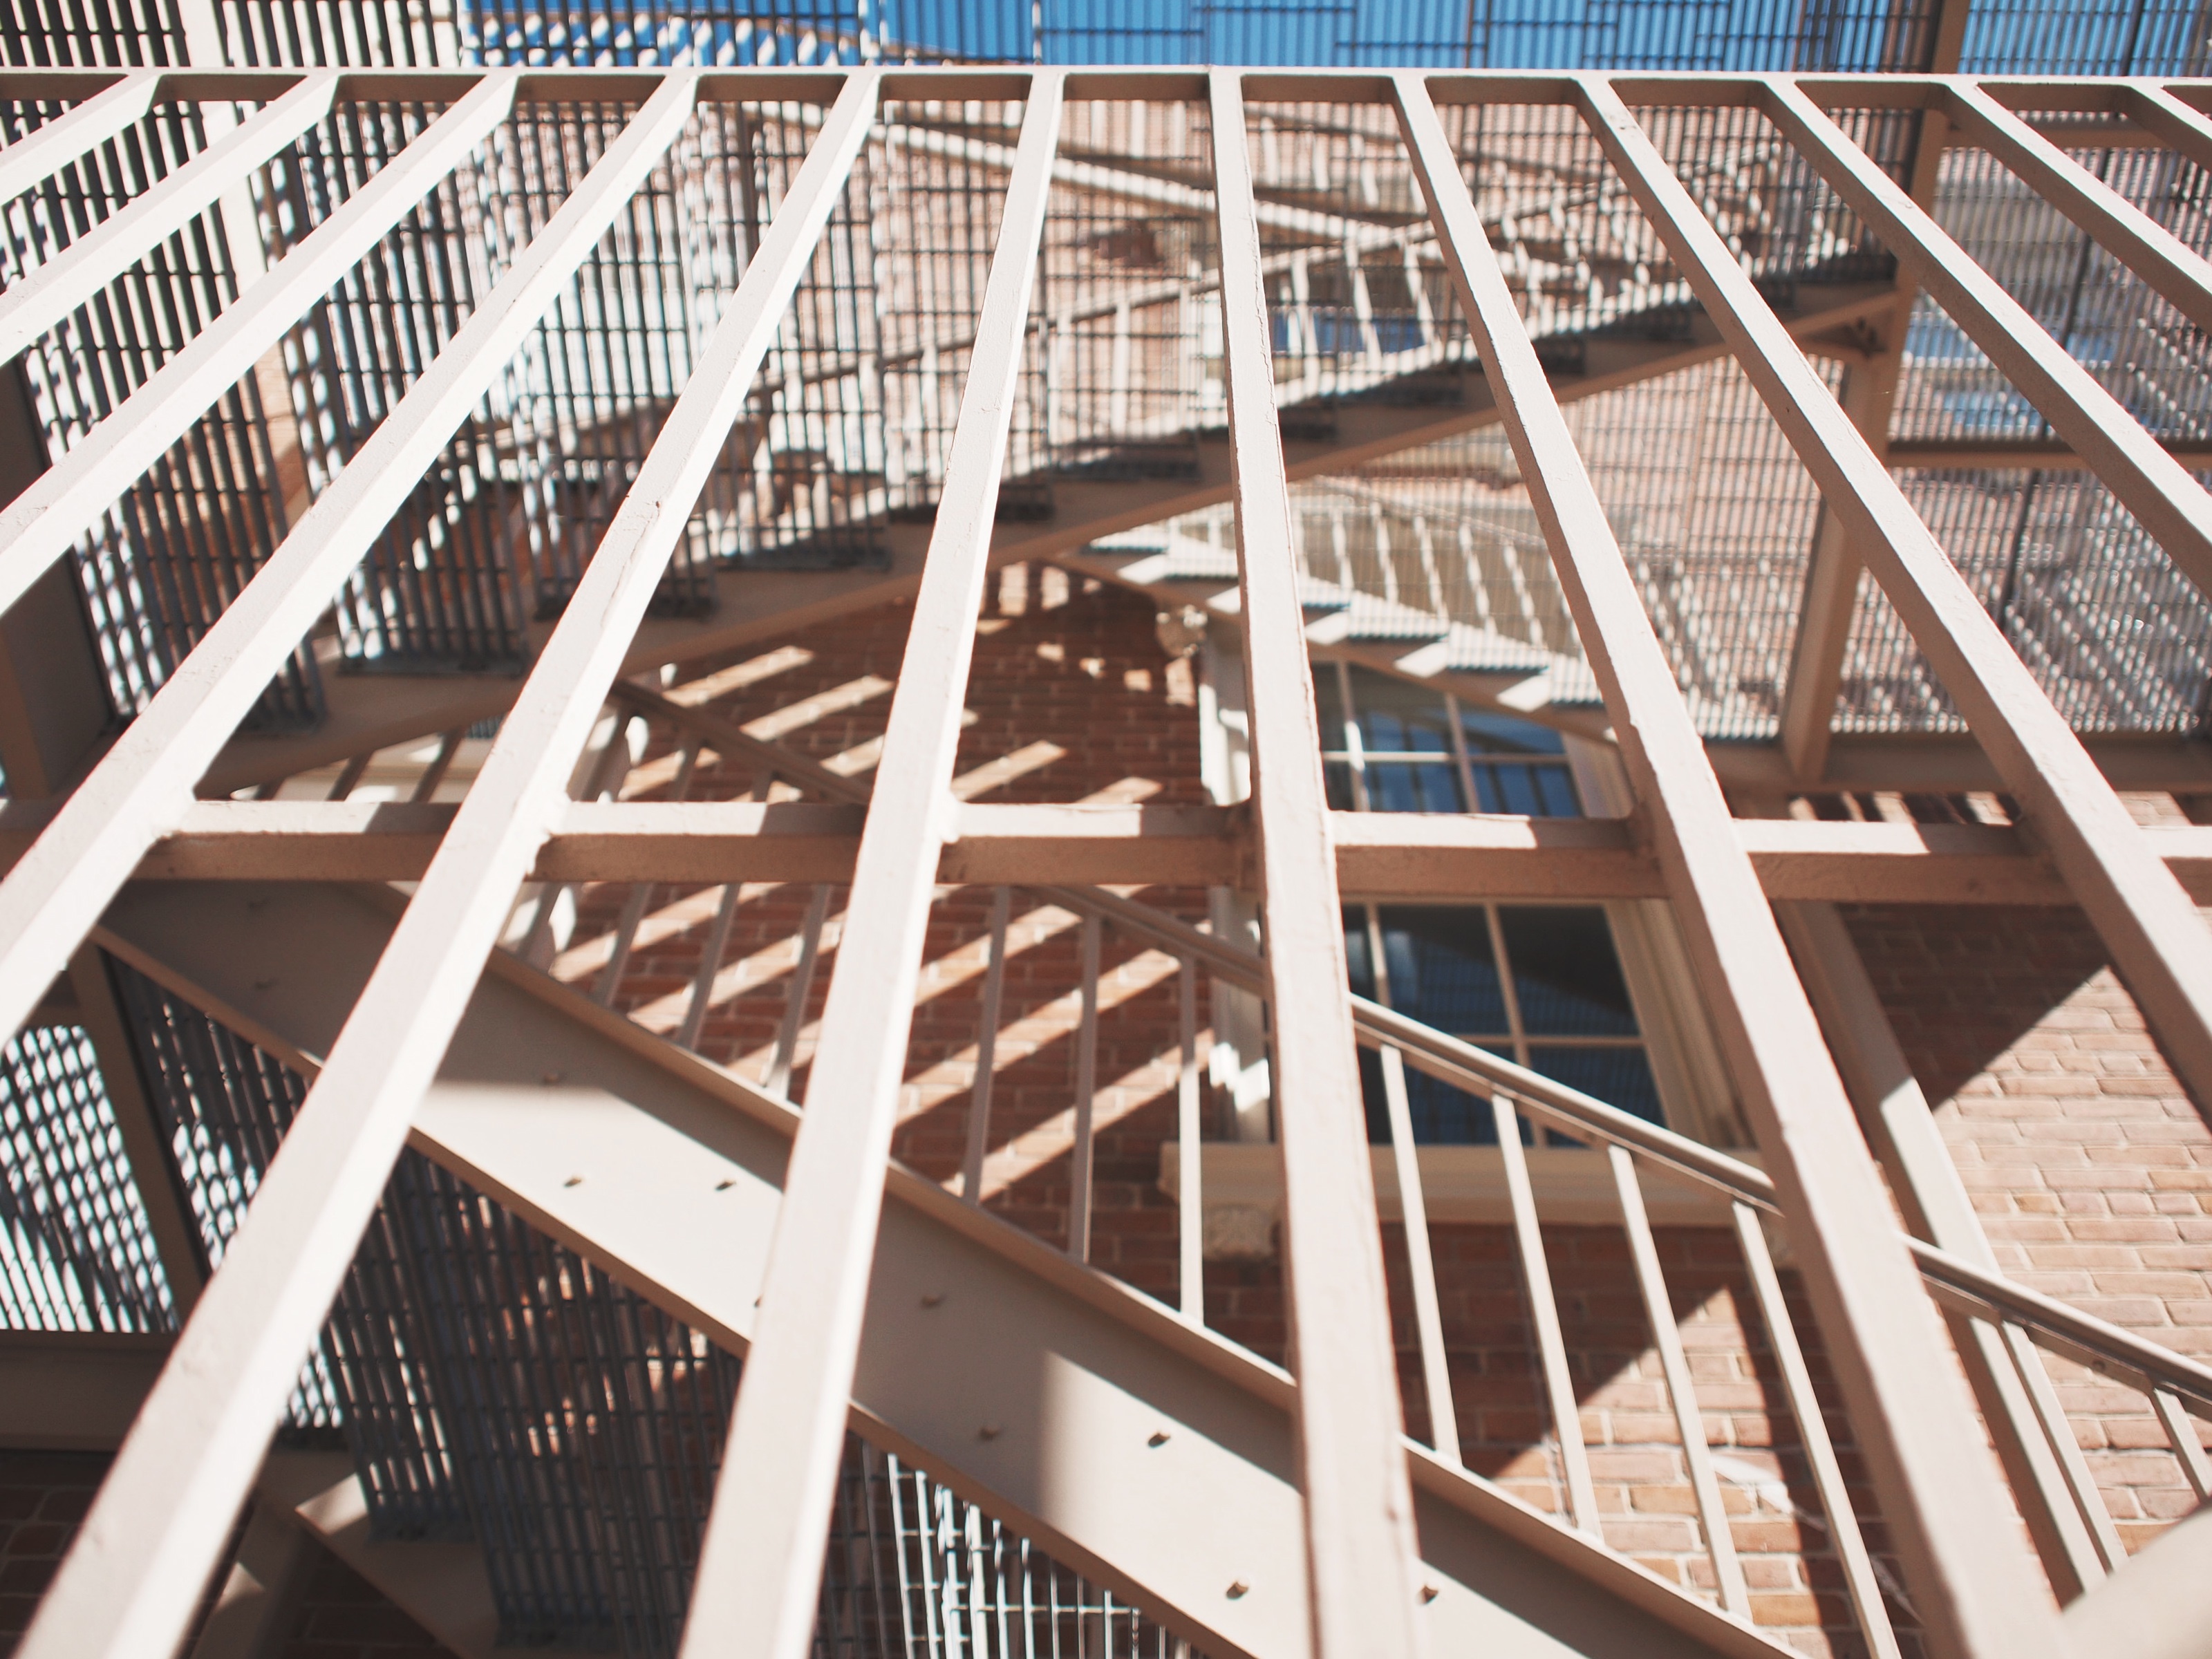
structure, wood, roof, construction, facade, arena, daylighting, sport venue